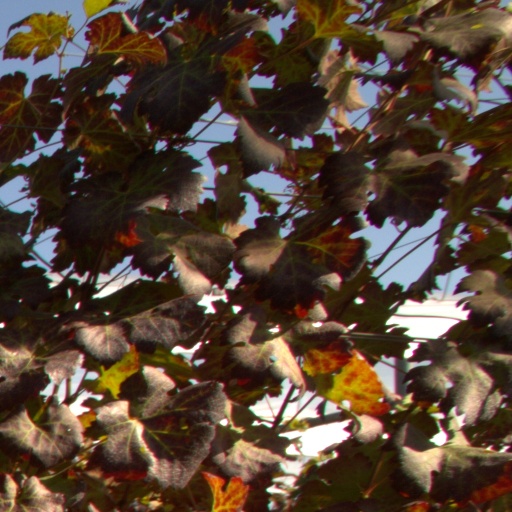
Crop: grape